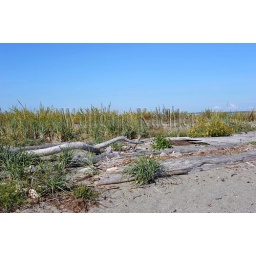
Usa, washington state, near port townsend, marrowstone island, fort flagler state park, beach with plants and driftwood